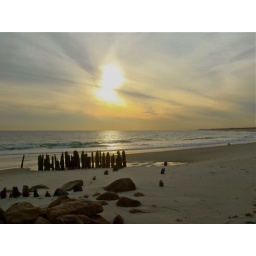
A walk on the beach in the late afternoon. The Atlantic is calm and the sky is spectacular